Lionel Fanthorpe

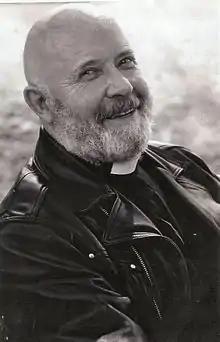
Fanthorpe in 2013

use both this parameter and |birth_date to display the person's date of birth, date of death, and age at death) -->